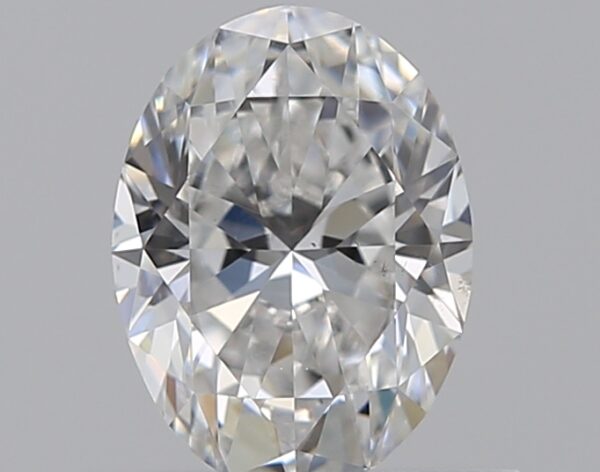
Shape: oval
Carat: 0.52
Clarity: VS2
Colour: E
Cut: EX
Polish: EX
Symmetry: VG
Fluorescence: N
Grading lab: GIA
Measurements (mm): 6.15 x 4.57 x 2.85